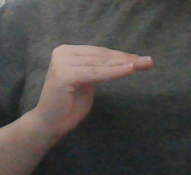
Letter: haa